Lost Judgment

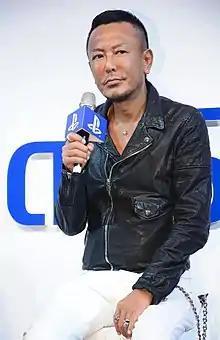
Writer and executive director Toshihiro Nagoshi

"Lost Judgment" faced unique challenges, according to Kazuki Hosokawa. He claimed "About a year ago when we were in the initial phase of development there was no lockdown in Japan, and the situation wasn’t as severe, but once we entered the final stages of production, things were getting serious and it became harder to communicate. There was a loss of speed and we wished we were able to discuss things faster. If we were in person, we would have been able to do that, so it was definitely a cause for stress." As a result, Hosokawa claimed that he wanted the staff to be comfortable in the making of it. They aimed to properly balance the different types of gameplay: fight, puzzles trailing, and disguises. One thing that did change was with how he communicated with the development staff: Many continued to see Ito as a programmer due to his previous role, and so he had to actively ask them to also ask him about planning and design elements and not just programming issues. Hosokawa said that one thing he found interesting was how directors who come from a specific team tend to not hold back against their former team. Hosokawa is a designer, and when he became a director he went tough on the design team. Likewise, Ito gave no quarter to the programming team upon becoming director. Hosokawa aimed both "Judgment" to be seen as unique when compared. The programmers in charge redid several elements them. As a result, the characters feel more realistic, with the tailing targets now breaking out into jogs, turning back when they hear sounds, and he hopes that players notice this.